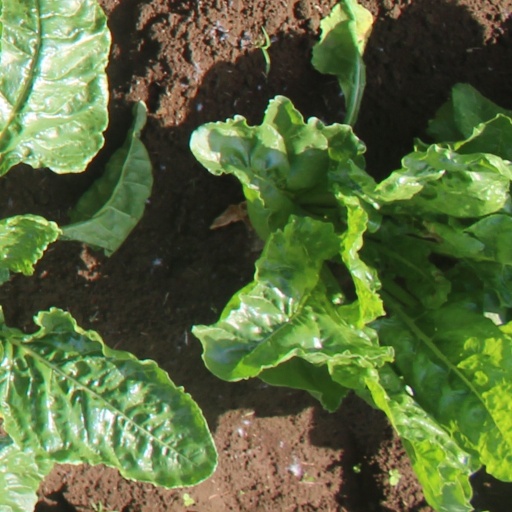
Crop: sugar beet